Brain–computer interface

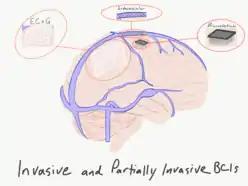

Since researchers from UCSF initiated a brain-computer interface (BCI) study, numerous reports have been made. In 2021, they reported that a paralyzed and with anarthria man was able to communicate fifteen words per minute using an implanted device that examined nerve cells controlling the muscles of the vocal tract. In addition in 2022 it was announced that their implant could also be used to spell out words and entire sentences without speaking aloud. The first bilingual speech neuroprosthesis was reported to have been developed by the same team at the University of San Francisco, in 2024.